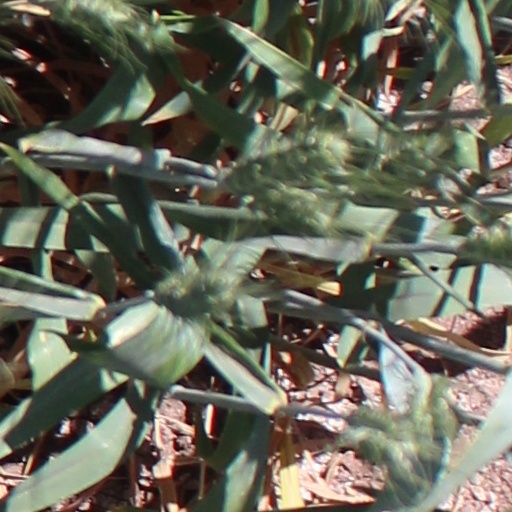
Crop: wheat